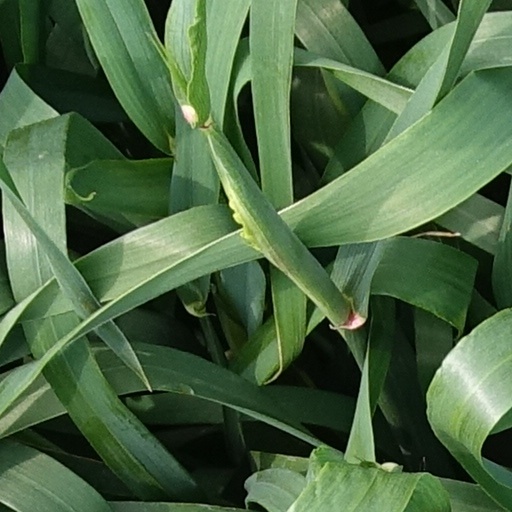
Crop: wheat